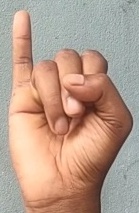
ASL sign: I